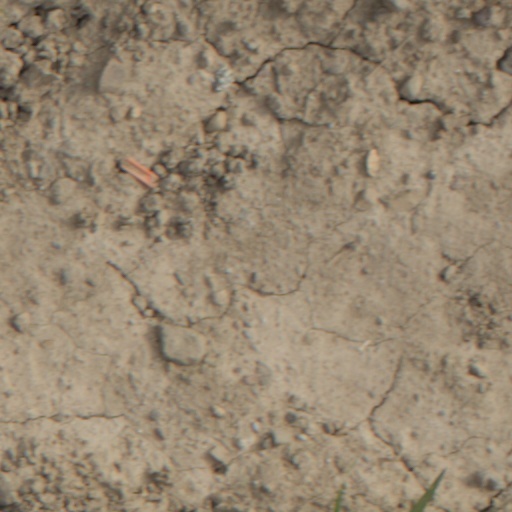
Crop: wheat